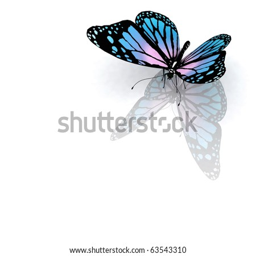
isolated butterfly on a white background